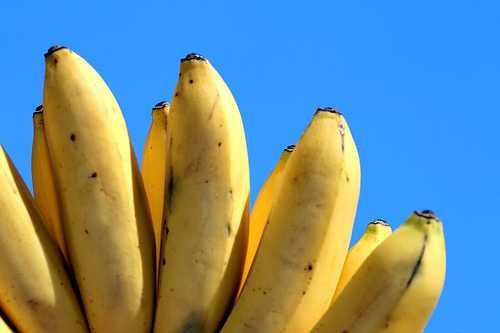
Label: Banana